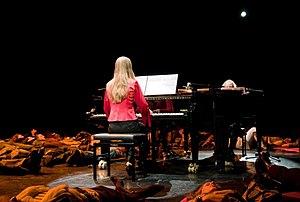
"Canto Ostinato est une composition pour instruments à clavier du compositeur néerlandais Simeon ten Holt. Le titre est souvent traduit par ""chant obstiné"", mais en fait le terme musical ""ostinato"" est un court motif musical qui est répété plusieurs fois pendant la durée d'une composition.